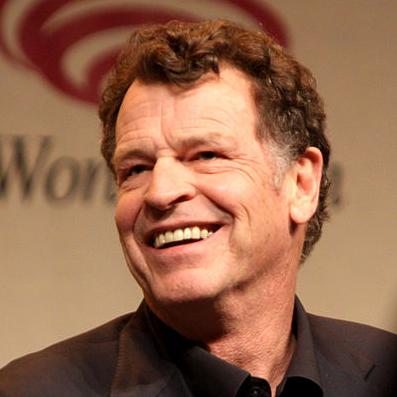
Age: 63